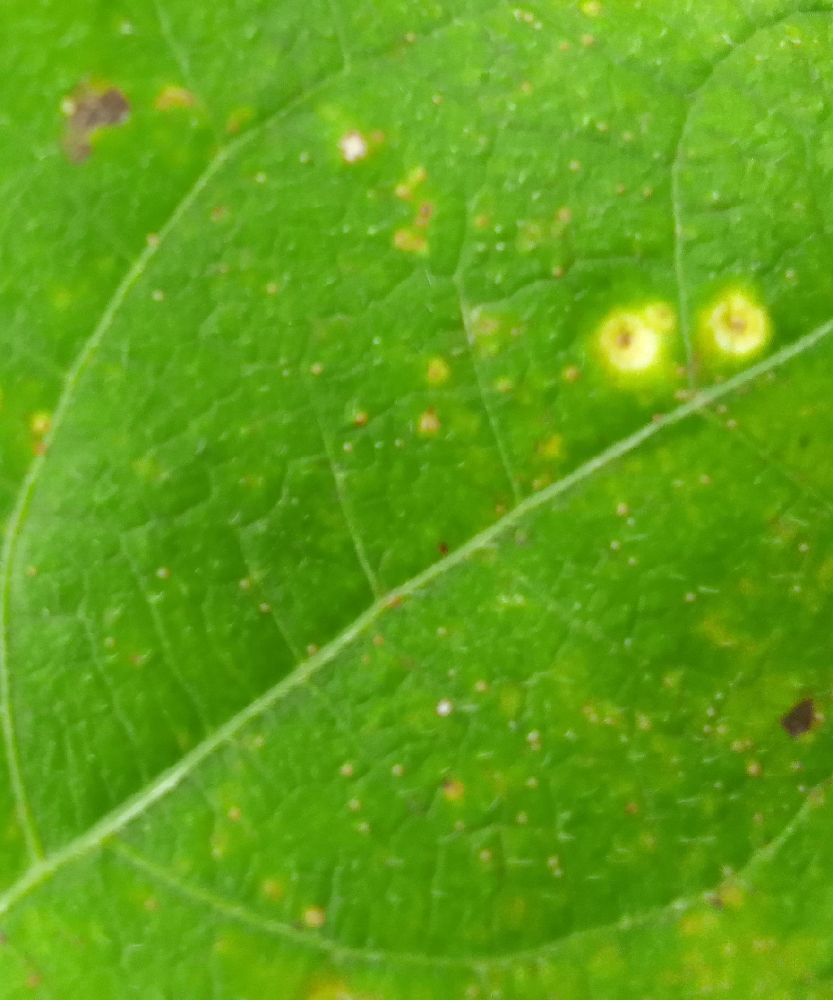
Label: rust